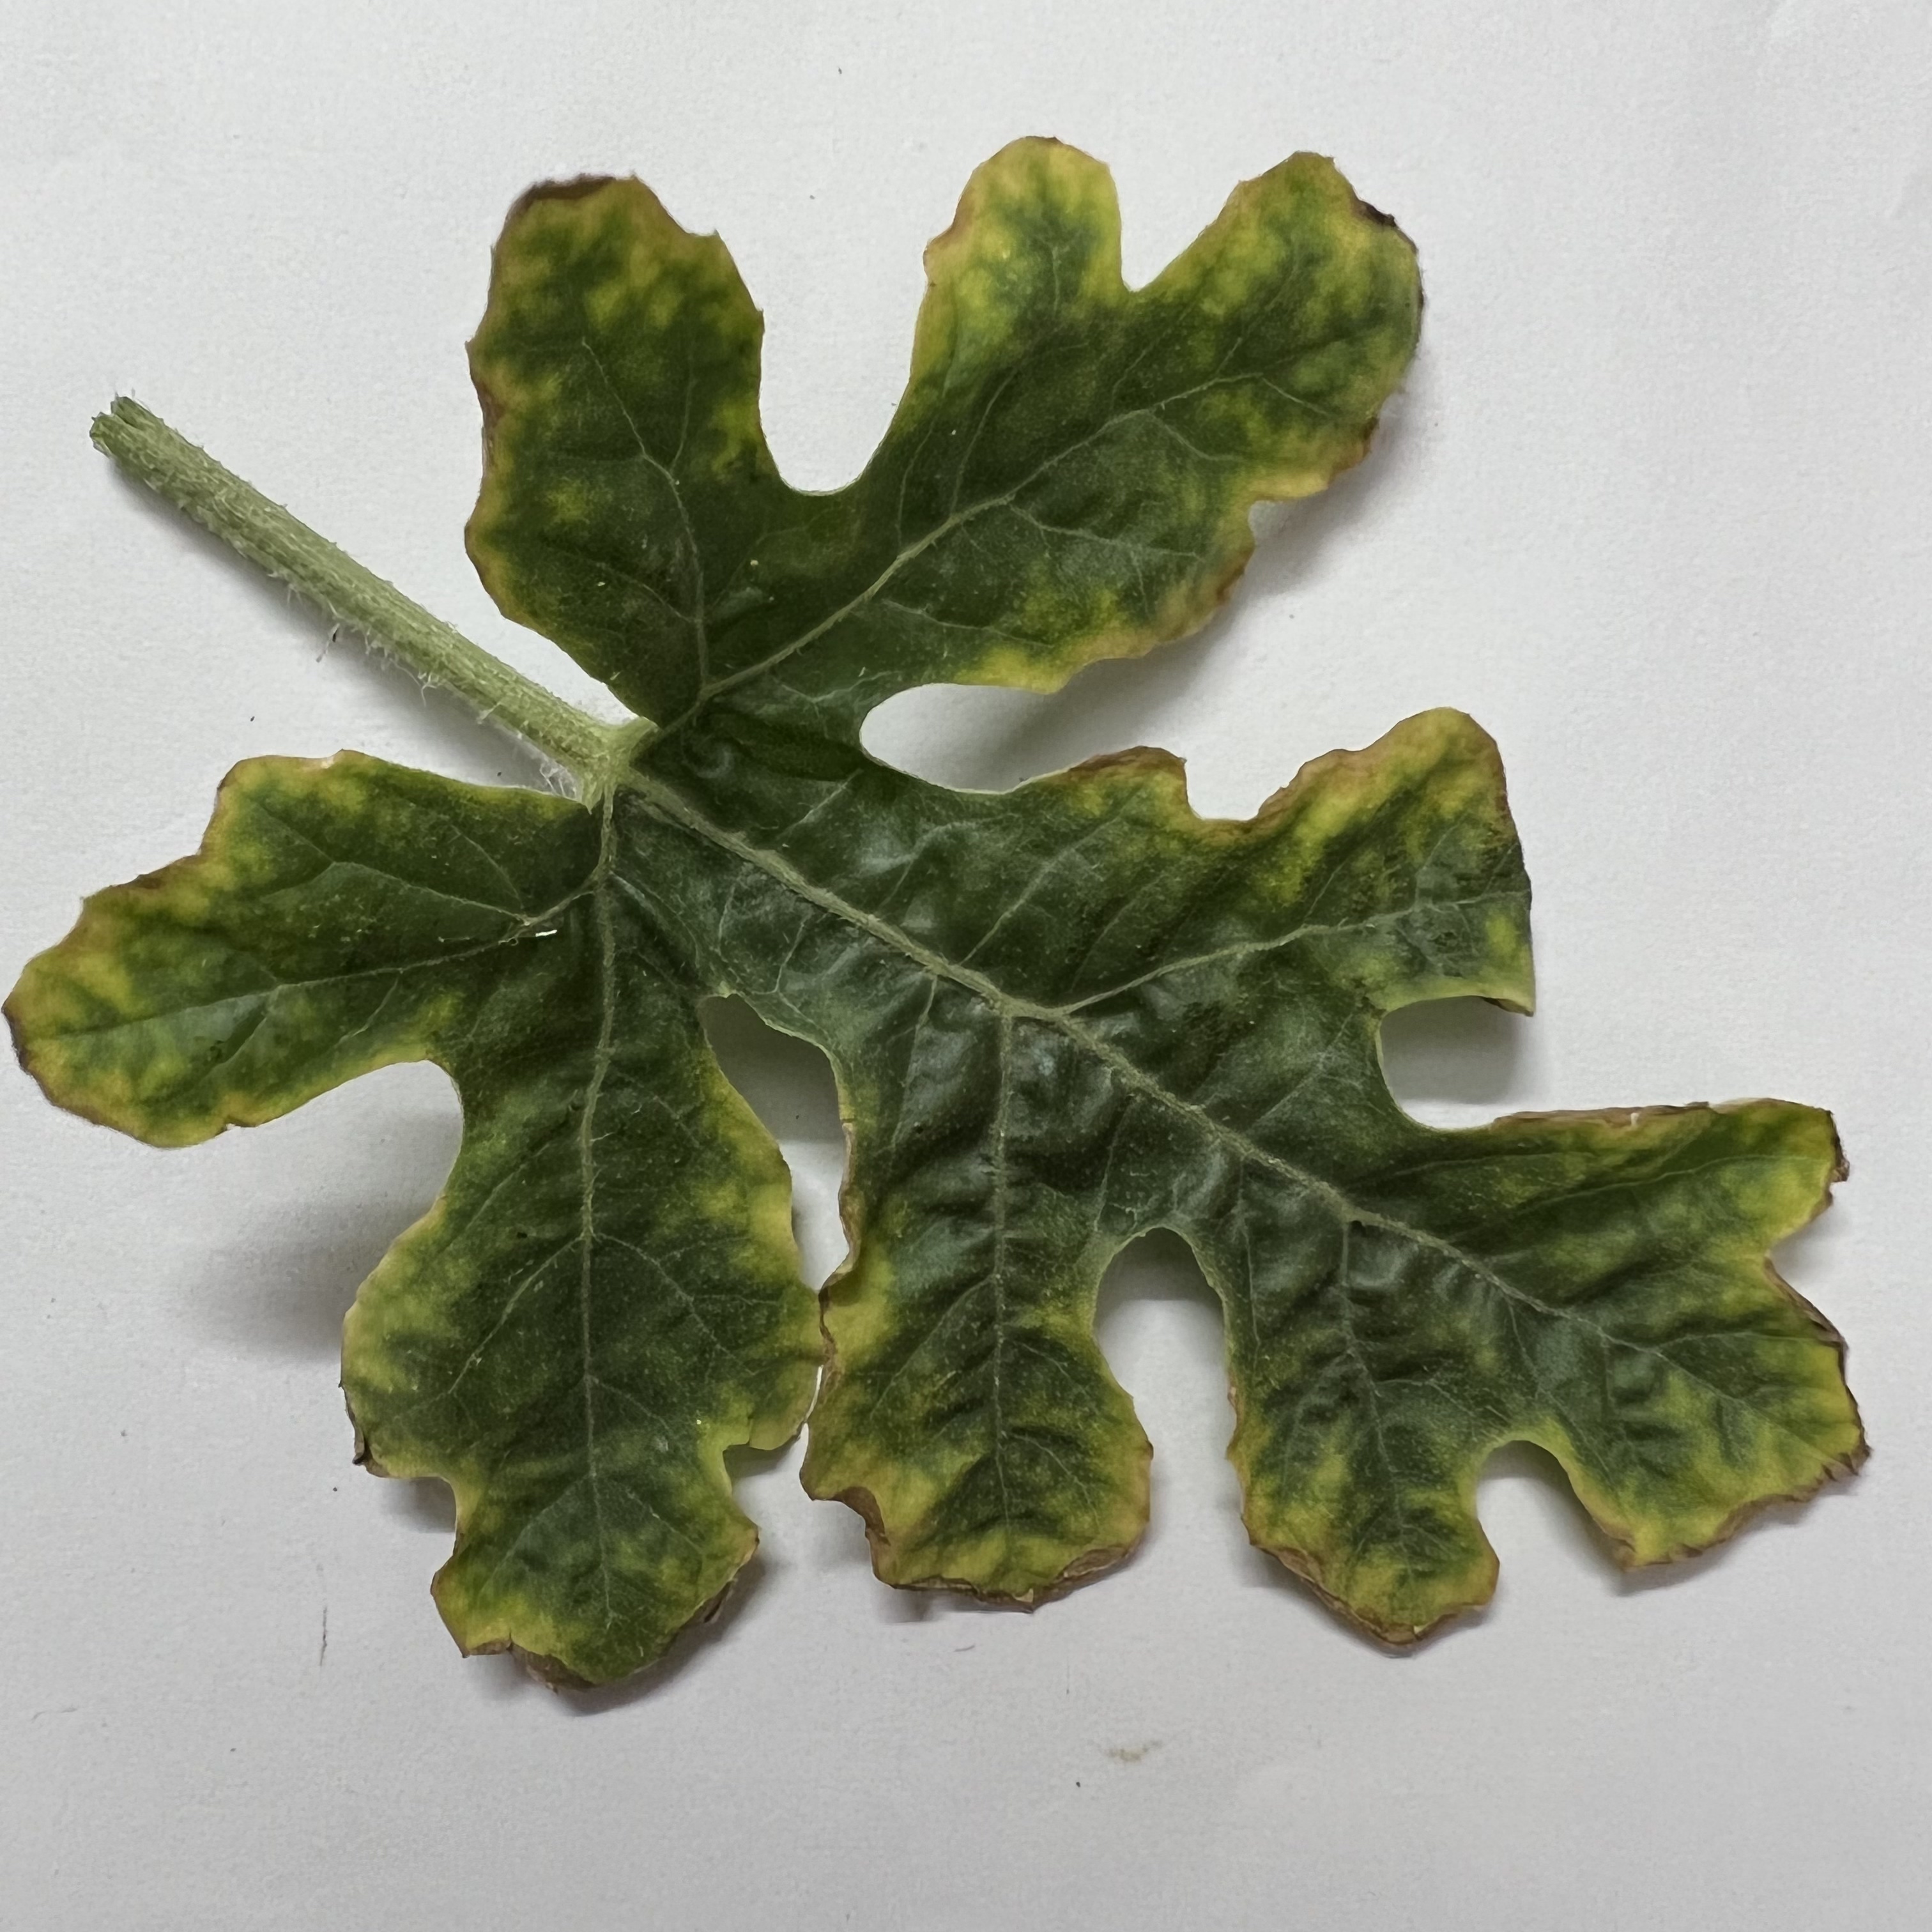
Label: Downy_Mildew